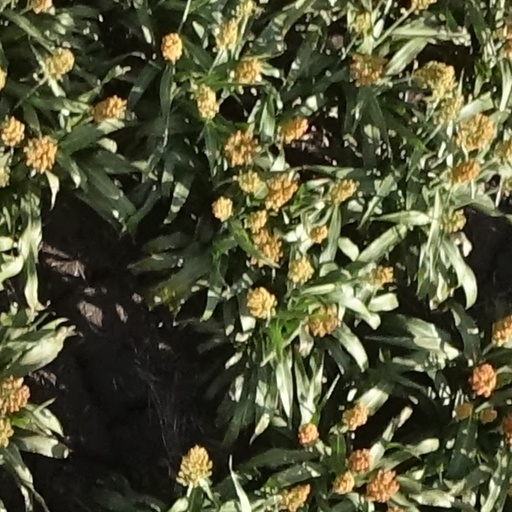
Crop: sorghum